Queensboro Bridge

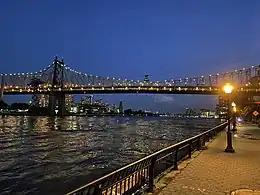
Queensboro Bridge at dusk, as seen from East River Greenway in Manhattan, 2020

The state government started inspecting the Queensboro Bridge and five others in 1978, allocating $1.1 million for a study. That year, the city government also repainted the bridge in a brown and tan color scheme. To reduce congestion, a contraflow lane for express buses was installed at the Manhattan end of the bridge in 1979. That year, the lower deck's outer lanes were closed to vehicles; parts of the outer roadways had weakened to the point that they could barely carry the weight of a passenger car. Repairs to the outer lanes were expected to last for three years and cost $50 million. The southern outer roadway was converted into a pedestrian and bicycle path, which opened in July 1979. The city received $18.6 million in federal funds for the Queensboro Bridge's restoration in 1980. By then, an estimated 175,000 vehicles daily used the bridge.